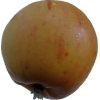
Label: apple